Jacques-François Courtin

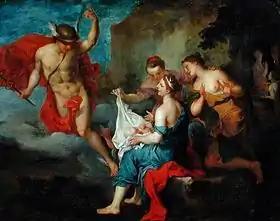
"Bacchus Delivered to the Nymphs of Nysa"

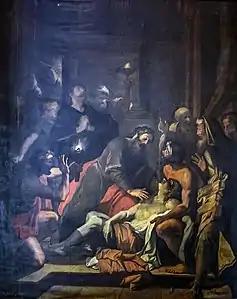
Saint Paul bringing Eutychus back to life, by Jacques François Courtin

Jacques François Courtin was born in Sens in 1672. He was a pupil of Louis de Boullogne, and painted the final 'May' offered to the cathedral of Notre-Dame by the goldsmiths of Paris in 1707, the subject of which was 'St. Paul preaching at Troas.' He died in Paris in 1752.